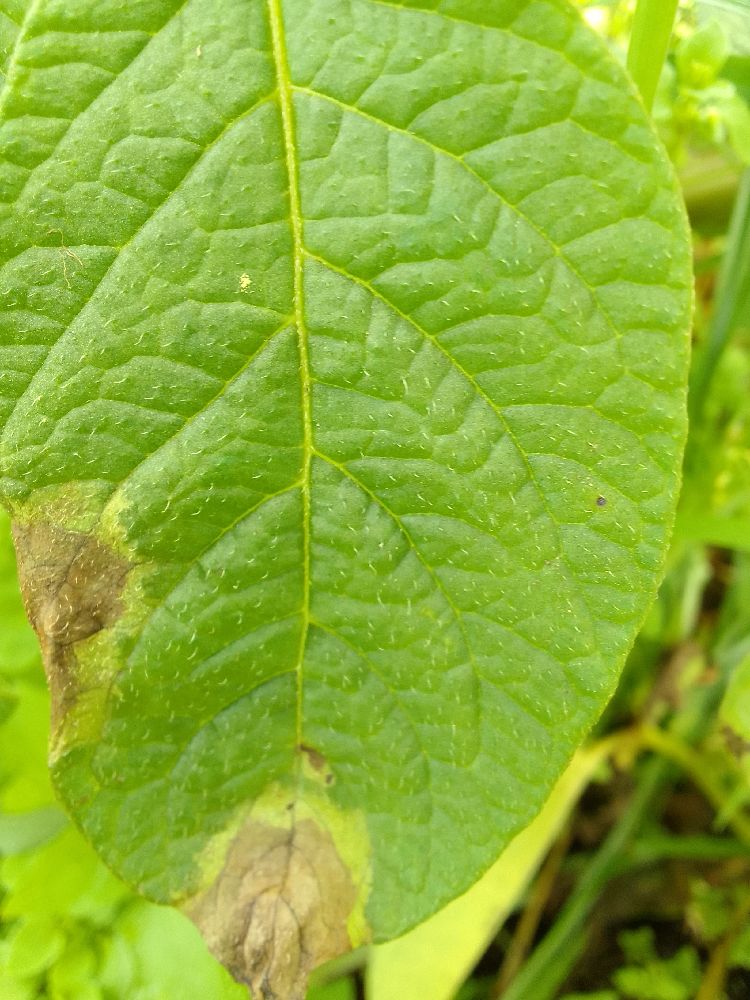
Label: Late blight